Ecstatic dance

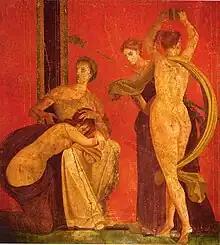
The psychoanalyst Mary Jo Spencer wrote of Pompeii's Villa of Mysteries Maenad: "She does not dance in ecstasy; she is the dance".

The musicologist , writing in 1929, granted that ecstatic dance had emotional power "expressive of some psychic exaltation, some intensified emotion", and that the "ordered rhythm" on which it was based was hypnotic, inducing a meditative state and the "dissolution of consciousness", but argued that it was a "primitive" form of dance, a precursor to "higher", more structured dance forms. Nettl added that ecstatic dance was both religious and erotic, giving examples from ancient Greece, medieval Christianity and Sufism. In his 1926 "Tanzkunst" ("Art of Dance"), the dance theorist Fritz Böhme similarly asserted, without giving examples, that ecstatic dance lacked "artistic refinement", being limited to "a natural, organically grown expression."